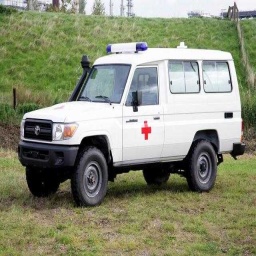
Label: ambulance